Adam Vaughan

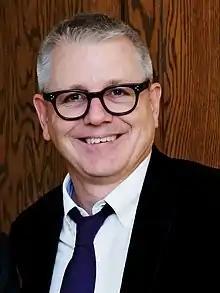
Vaughan in 2017

Adam G. Vaughan (born July 3, 1961) is a Canadian lobbyist and former politician who was the Toronto city councillor for Ward 20 Trinity—Spadina from 2006 to 2014 and the member of Parliament (MP) from 2014 to 2021. A member of the Liberal Party, Vaughan represented Spadina—Fort York and its predecessor Trinity—Spadina. In May 2025, Vaughan joined Ontario Place spa developer, Therme Group, as a spokesperson and senior advisor. Prior to entering politics, Vaughan worked as a journalist.